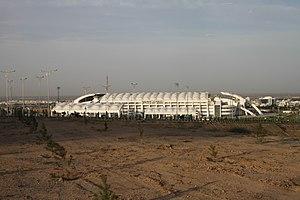
Le stade d'Achgabat est un stade multi-usage à Achgabat au Turkménistan. Le stade a une capacité de 20 000 places et a été construit en 2011. Il est principalement utilisé pour les célébrations et les matches de football.